Alexis Damour

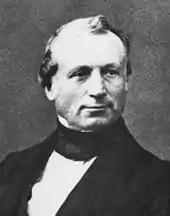
Augustin-Alexis Damour

Augustin Alexis Damour (19 July 1808, in Paris – 22 September 1902, in Paris) was a French mineralogist who was also interested in prehistory.